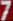
Number: 7